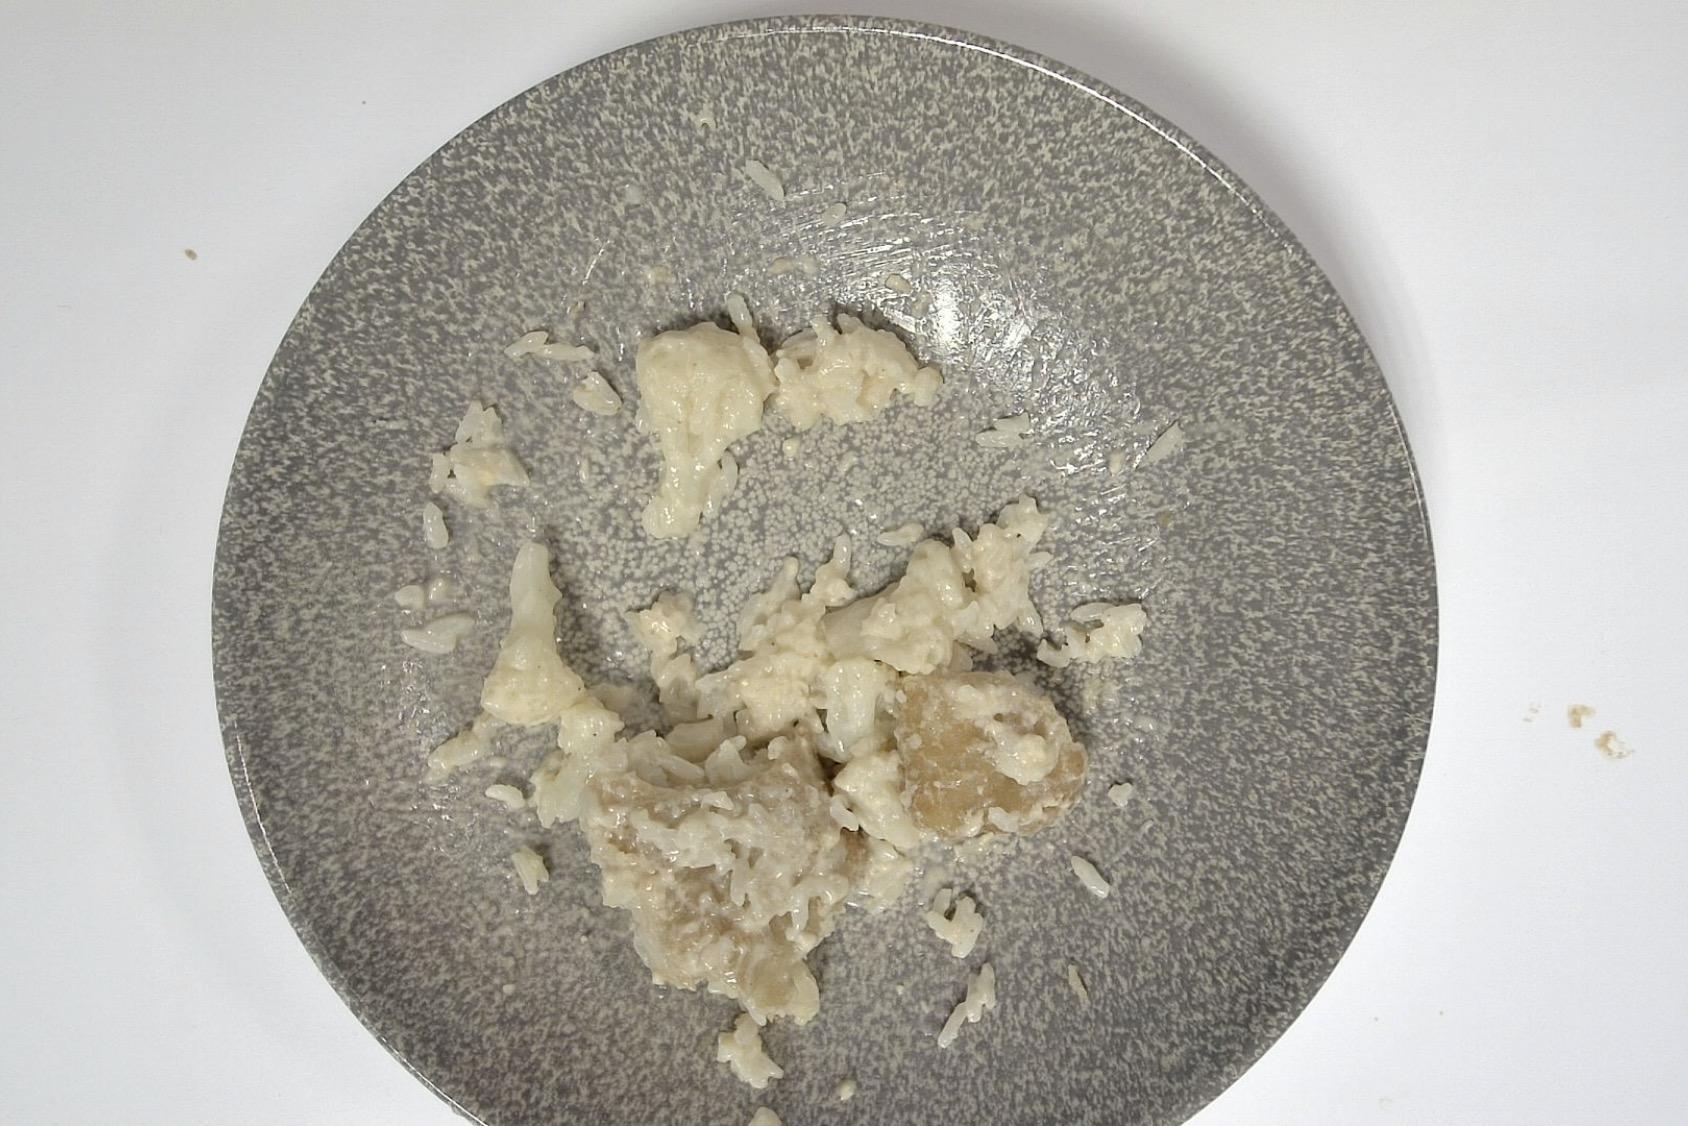
Dish: Paniertes Fischfilet mit Blumenkohl , Reis , Helle Sauce
Portion size: Normale Portion
Ingredients: rice, cauliflower, breaded-fish-fillet, light-sauce-or-white-sauce
Weight as served: 315 g
Energy as served: 307,850 kcal (1.294,350 kJ)
Fat: 11,110 g (saturated: 3,465 g)
Carbohydrates: 35,090 g (sugar: 4,415 g)
Protein: 15,550 g
Salt: 2,190 g
Weight after return: 185 g
Energy after return: 180,801 kcal